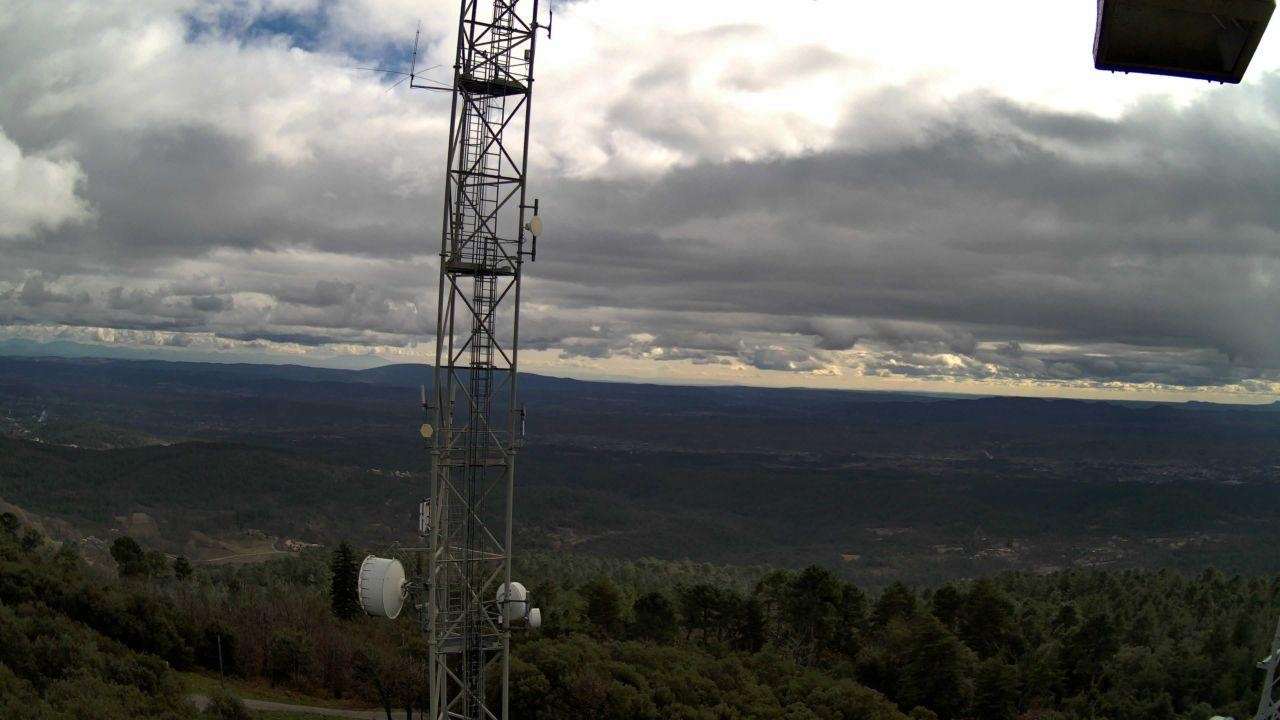
Fire: no
Smoke: yes